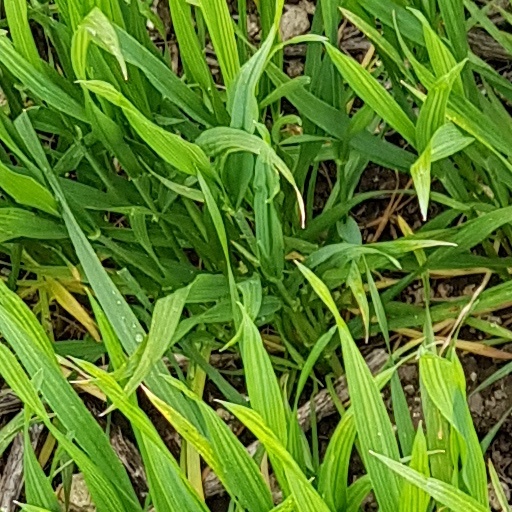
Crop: wheat